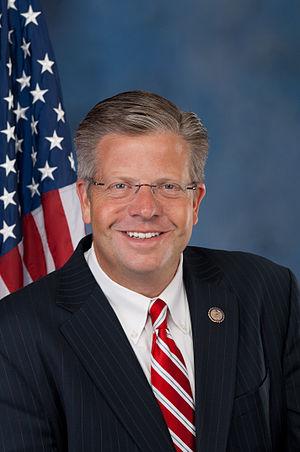
Randall Mark Hultgren dit Randy Hultgren, né le 1ᵉʳ mars 1966 à Park Ridge, est un homme politique américain membre du Parti républicain. De 2011 à 2019, il représente le quatorzième district de l'Illinois à la Chambre des représentants des États-Unis.